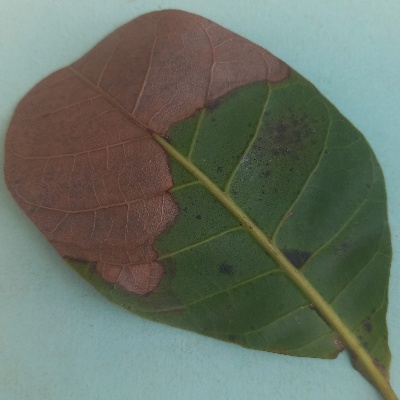
Crop: Cashew
Condition: anthracnose